List of Home and Away characters introduced in 2012

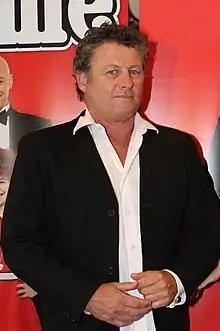
Peter Phelps played Alan Henderson

Alan Henderson, played by Peter Phelps, made his first on screen appearance on 23 January 2012. The character and casting was announced on 22 December 2011. Alan is the father of Stu Henderson (Brenton Thwaites). Phelps was reunited with Robert Mammone (Sid Walker), who he previously worked with on "Stingers". Mammone said "Peter and I have known each other for 20 years. It's like a school reunion when you work with actors that you've worked with before for a long time. It's been lots of fun."